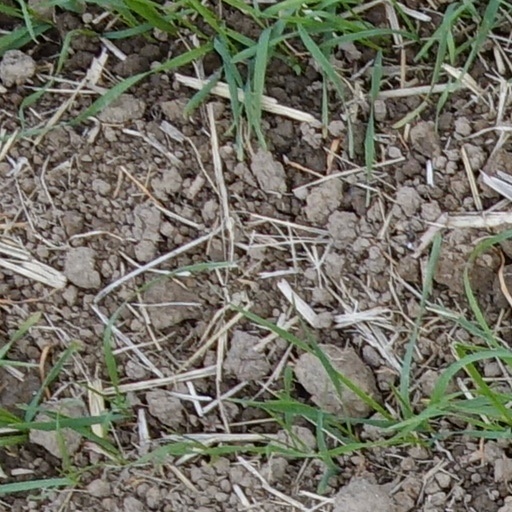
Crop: wheat